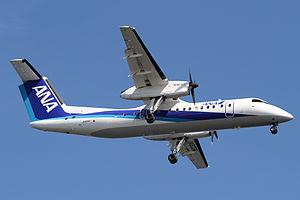
ANA Wings Co., Ltd. est une compagnie aérienne régionale basée à l'Aéroport international de Tokyo-Haneda à Ōta, Tokyo, filiale d'All Nippon Airways. Elle est née le 1ᵉʳ octobre 2010 de la fusion d'Air Next, Air Central et Air Nippon Network.